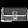
Label: Bag